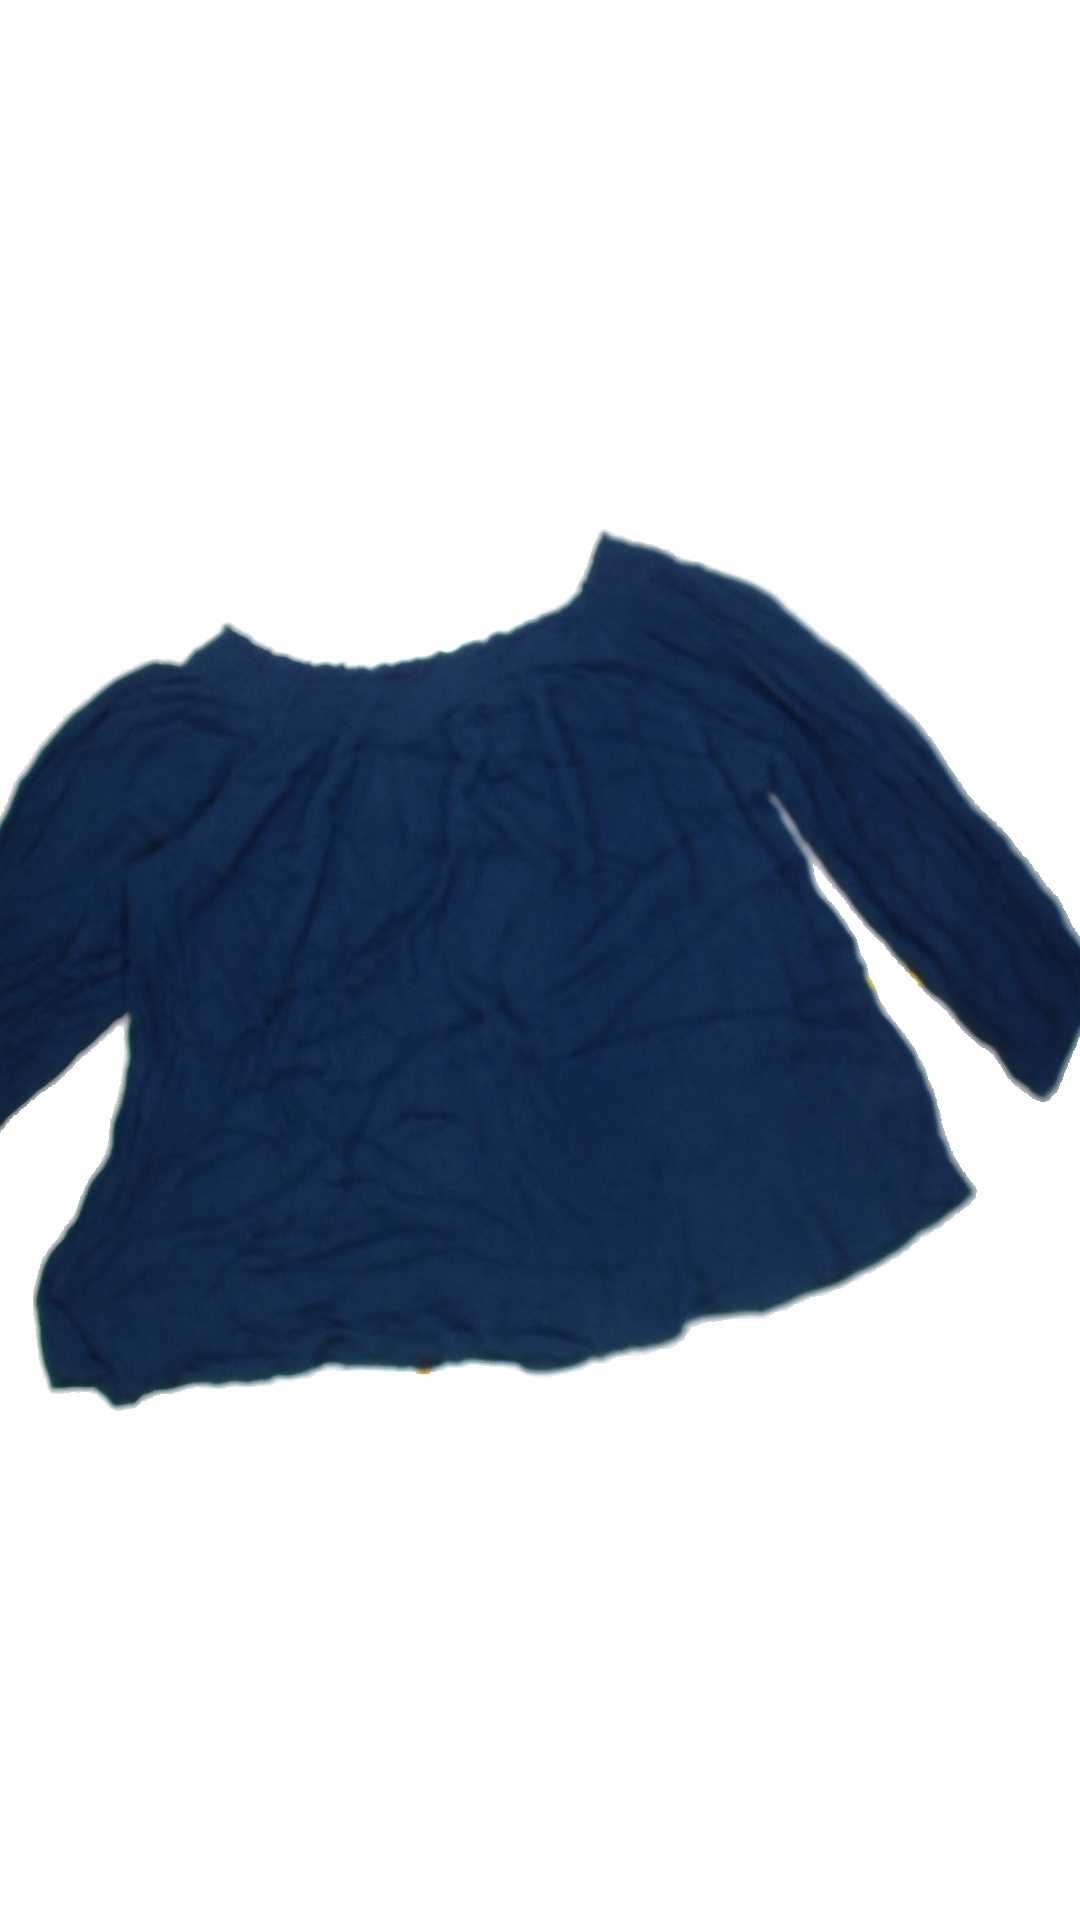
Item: Blouse (Ladies)
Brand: Miss Milla
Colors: Blue
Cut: C-collar, Regular
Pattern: Plain
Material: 100%viscose
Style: No trend
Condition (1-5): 3
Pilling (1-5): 5
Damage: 0
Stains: Yes
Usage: Export
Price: <50